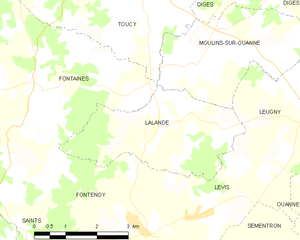
Carte des communes françaises Lalande